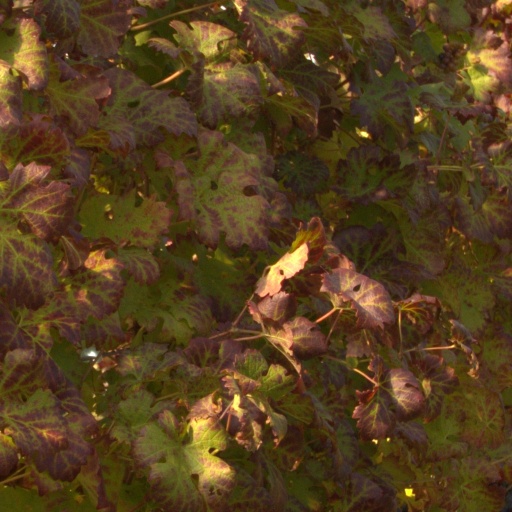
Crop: grape